Don Valley Parkway

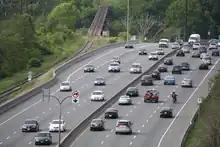
The parkway passes the 'Half-mile' bridge on the left.

North from Riverdale Park, the valley widens considerably. The expressway rises from the floor of the valley and passes beneath the towering Prince Edward Viaduct bridge, which connects Bloor Street with Danforth Avenue and carries a subway line.